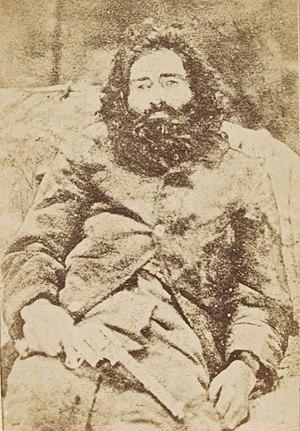
John Fuller, alias Daniel Morgan était un bushranger australien. Sa vie a inspiré un film, Mad Dog Morgan, où son rôle est tenu par l'acteur américain Denis Hopper.